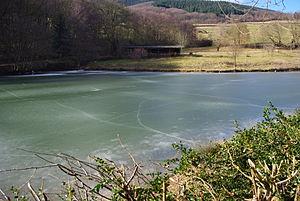
La Mouge est un cours d'eau français de Saône-et-Loire, en région Bourgogne-Franche-Comté, affluent droit de la Saône, donc sous-affluent du fleuve le Rhône.